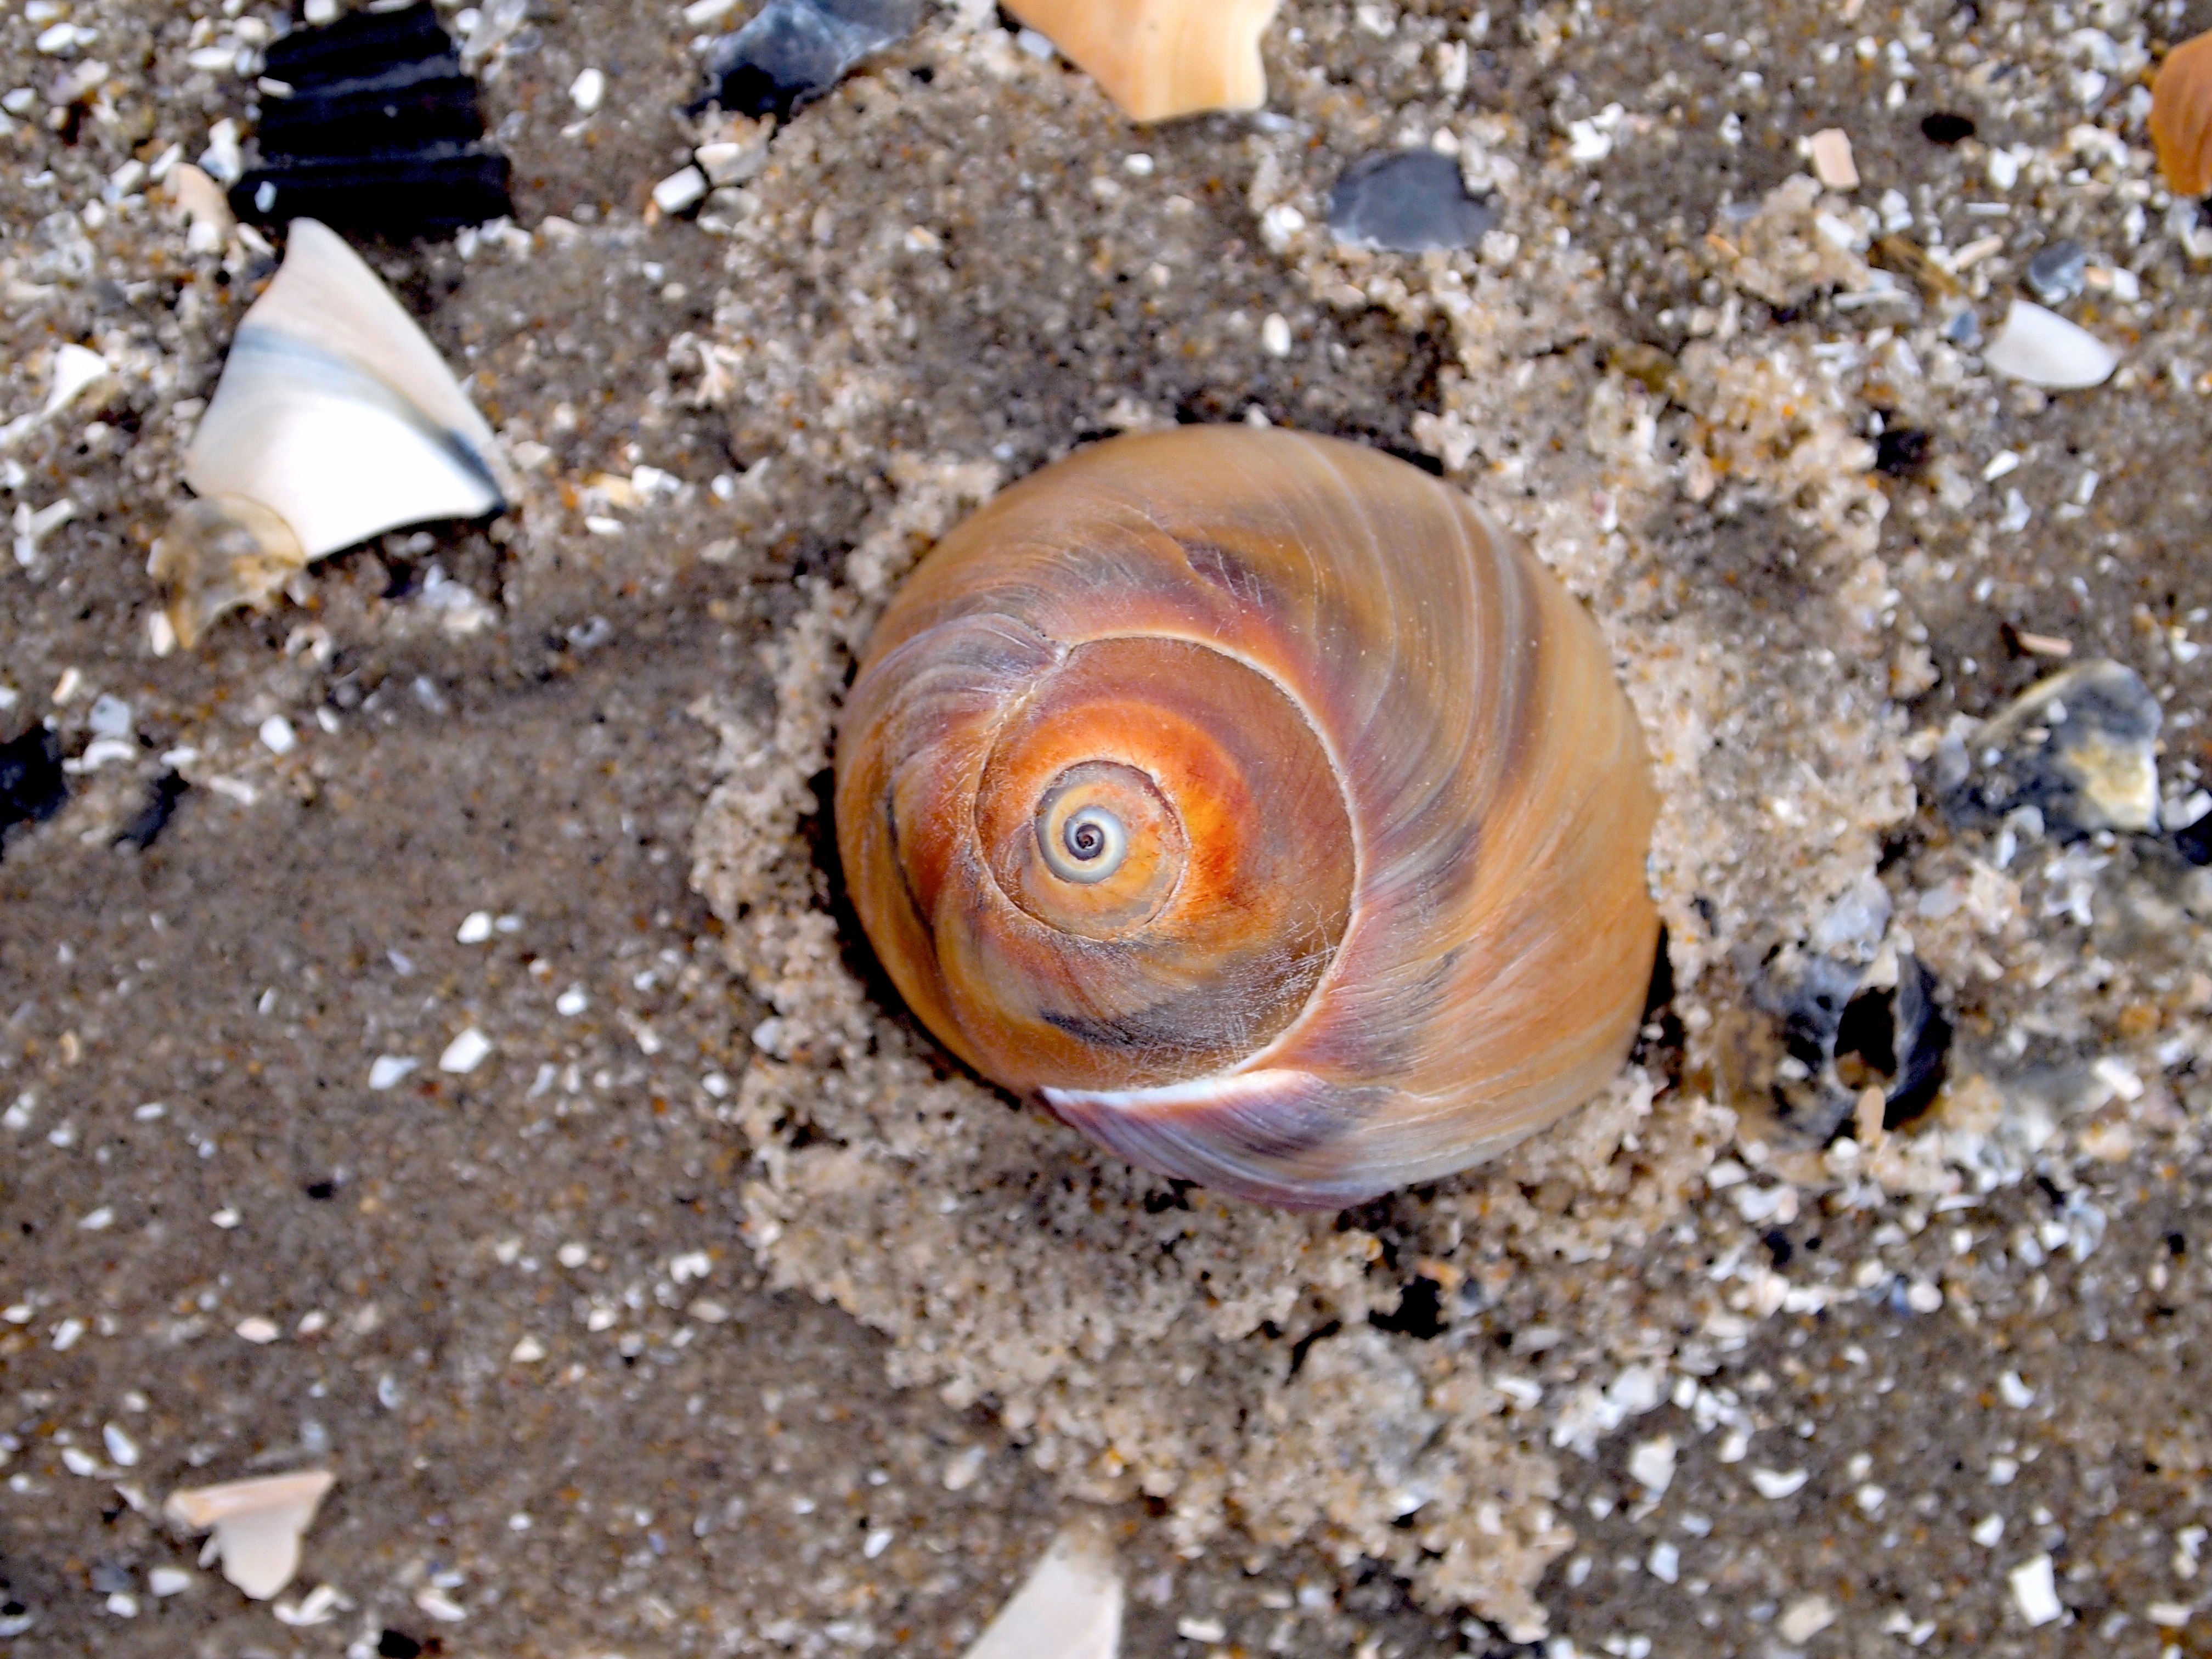
beach, coast, sand, shore, biology, material, shell, invertebrate, seashell, conch, sandy, snail, molluscs, sea snail, marine biology, snails and slugs